Kontinental Hockey League

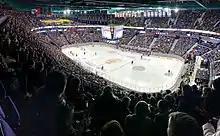
Finnish team Jokerit joined the league in 2014 and left in 2022

In the 2009–10 season, Avtomobilist Yekaterinburg joined the KHL and Khimik Voskresensk was transferred to a lower league. In the 2010–11 season, Yugra Khanty-Mansiysk joined the league.